I Can Football

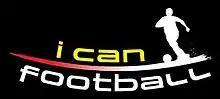

I Can Football is a 3D multiplayer online soccer game created by the Turkish development house Sobee. The game was supported by Vestel at the beta stage. After Sobee had purchased by Türk Telekom, the game was published by TTnet in 2009. Sobee has recently reached marketing and sales agreements with both STC and Telecom Egypt for I Can Football. The game is published since 2010 in Egypt and Saudi Arabia.